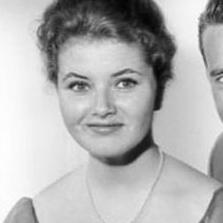
Age: 17